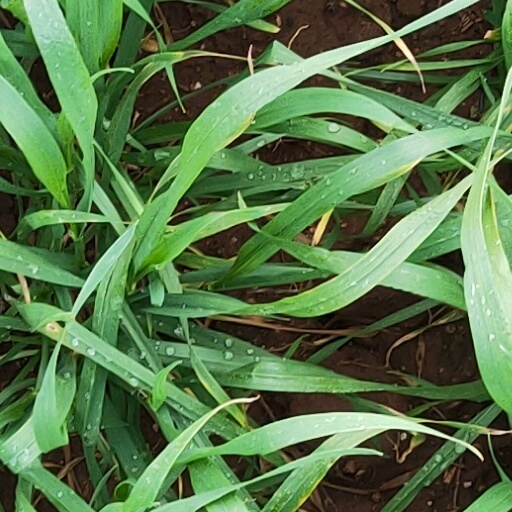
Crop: wheat